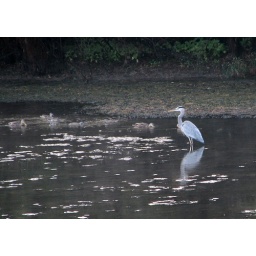
Great blue heron and ducks in the Nazas.